Metropolitan Fair

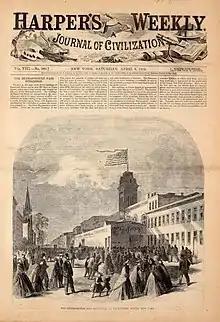
The Metropolitan Fair Building on Fourteenth-Street New York

"To accomplish this, it must be diversified, various, many-sided: everybody must can do and buy something. It is important to gratify the sober and to please the gay, to meet the views and approbation of the serious and utilitarian, while catching the eyes, the tastes, and the proclivities of the young, the light-hearted, the thoughtless, and the frivolous." "It must have the support of our good people, our rich people, our fashionable people, our politicians, our civic fathers, our clergy, Chamber of Commerce, police, fire department, trades-unions, and all the great industrial establishments."